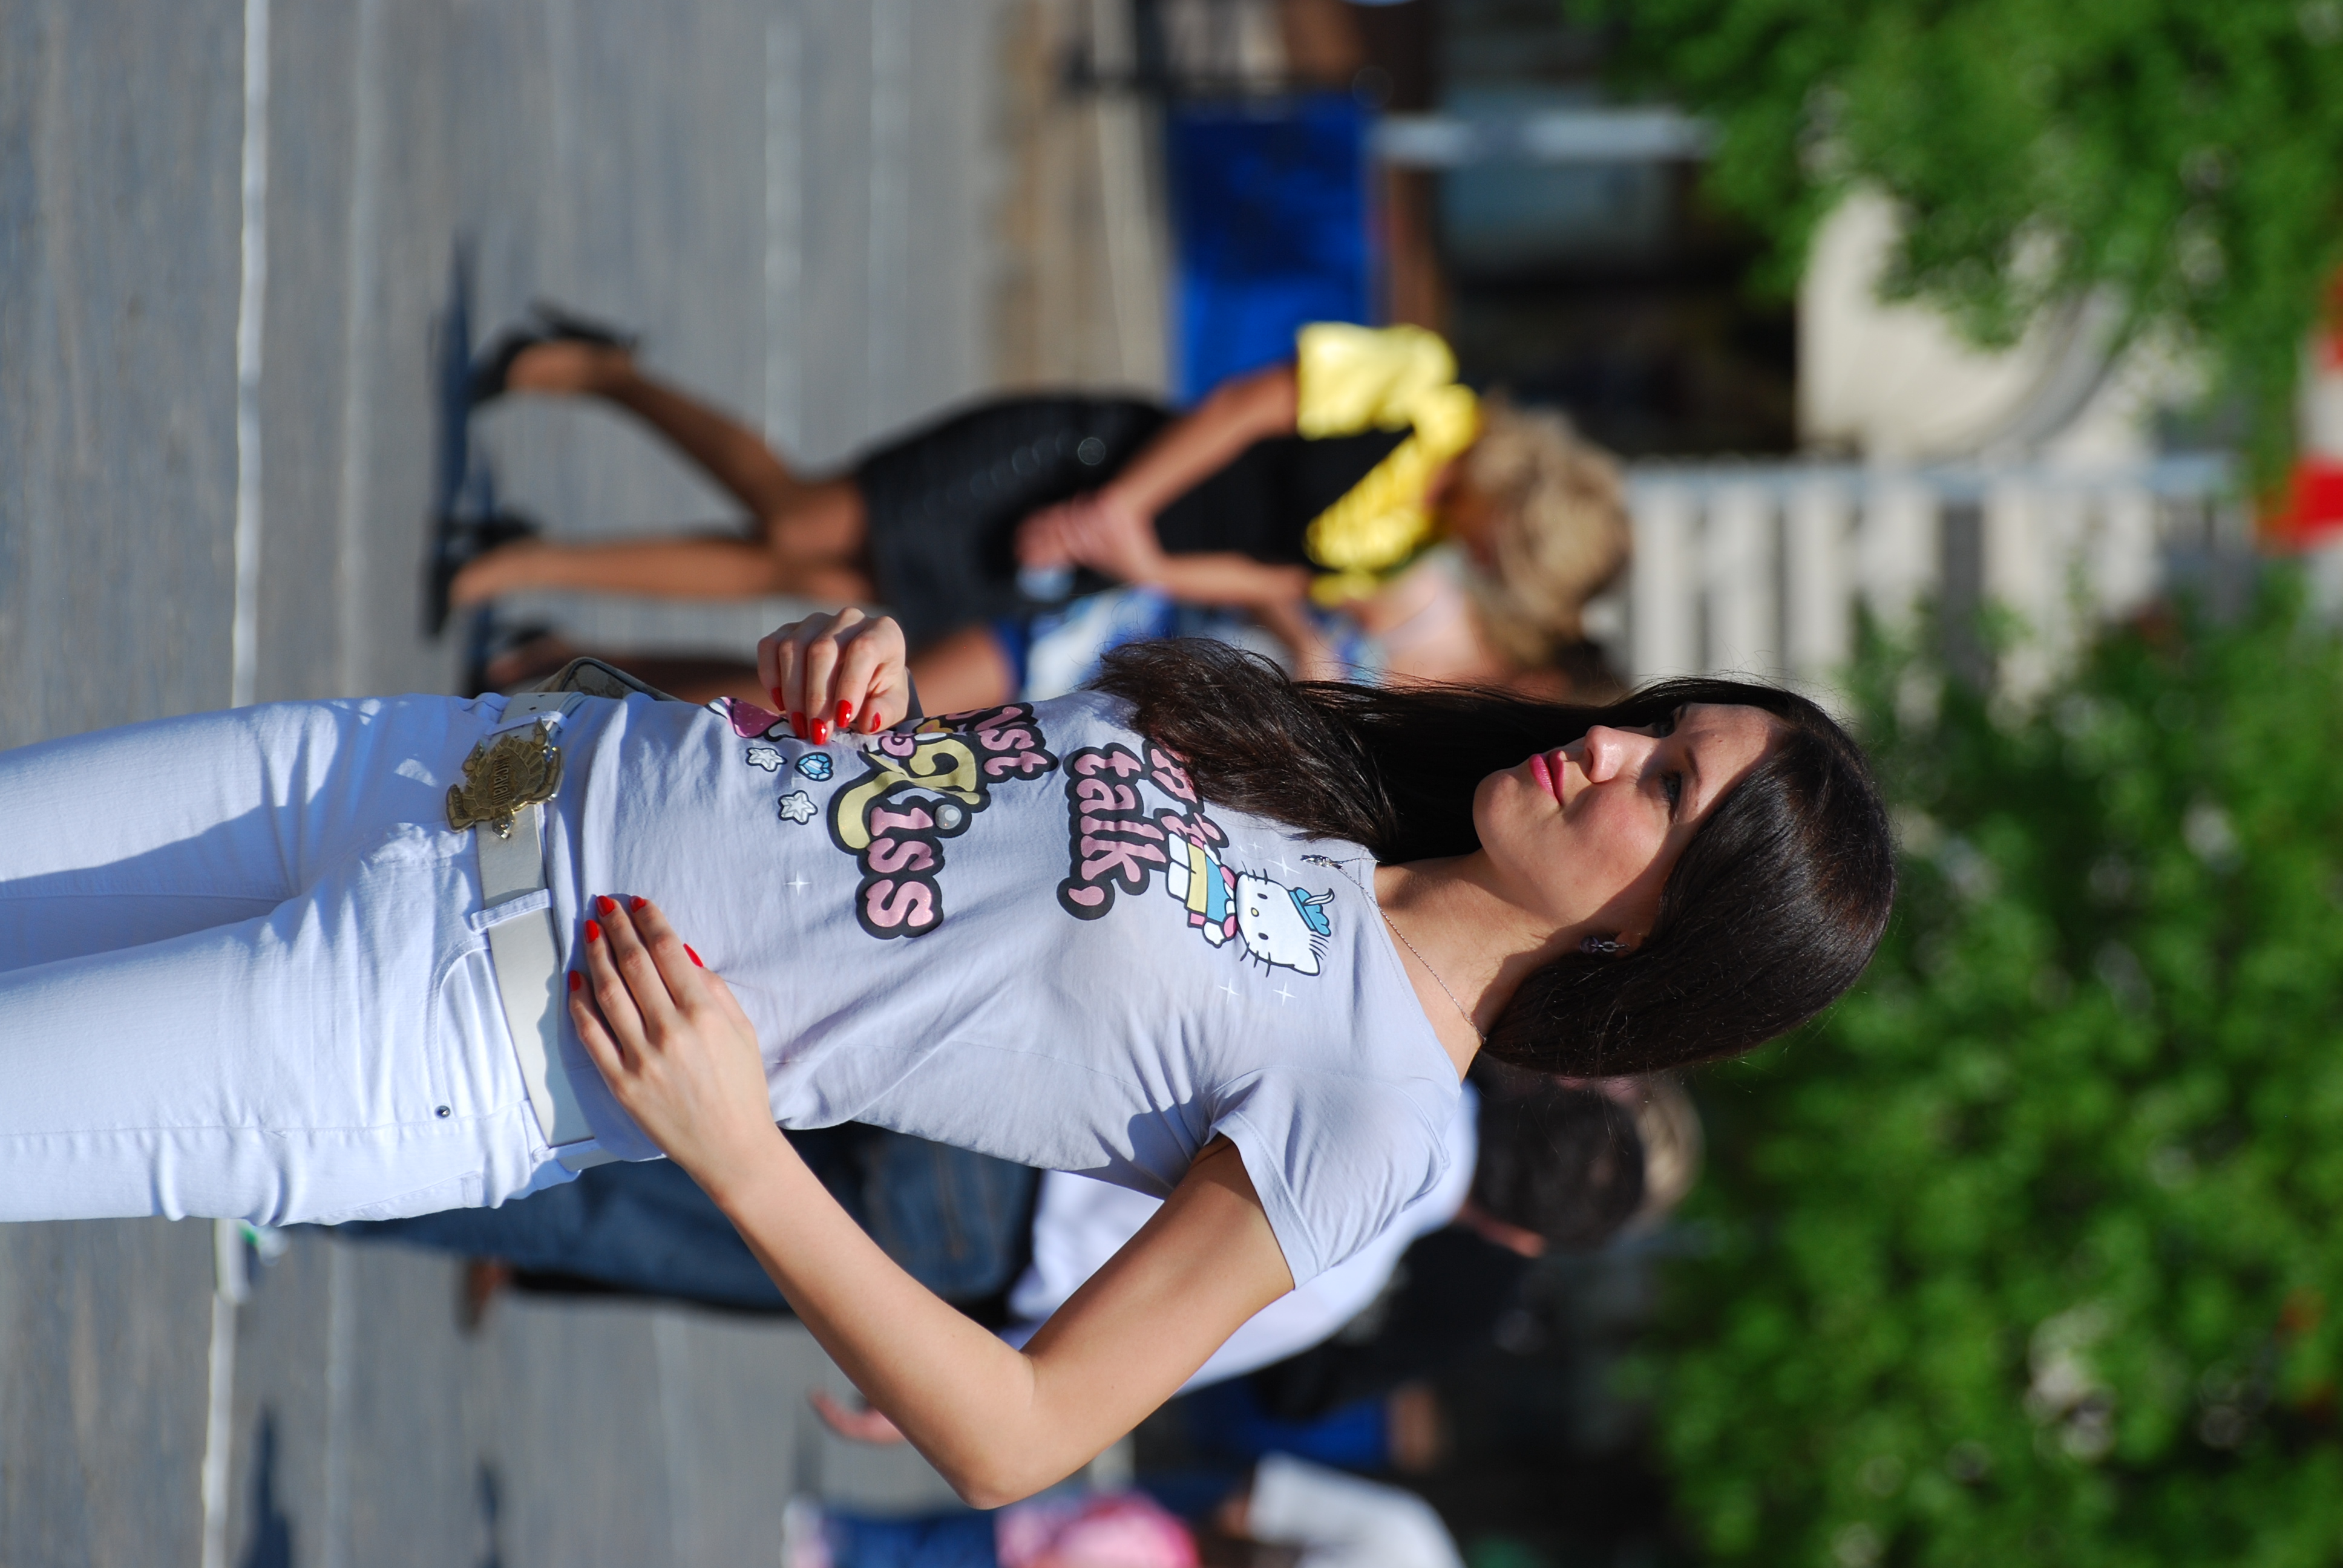
people, girl, woman, street, city, model, spring, fashion, nikon, lady, candid, girls, cool image, beauty, moscow, russia, d80, moskau, platinumphoto, nikond80, moscou, abdomen